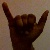
The image shows a hand gesture representing the letter 'Y' in Indian Sign Language.